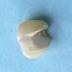
Maize quality: Bad